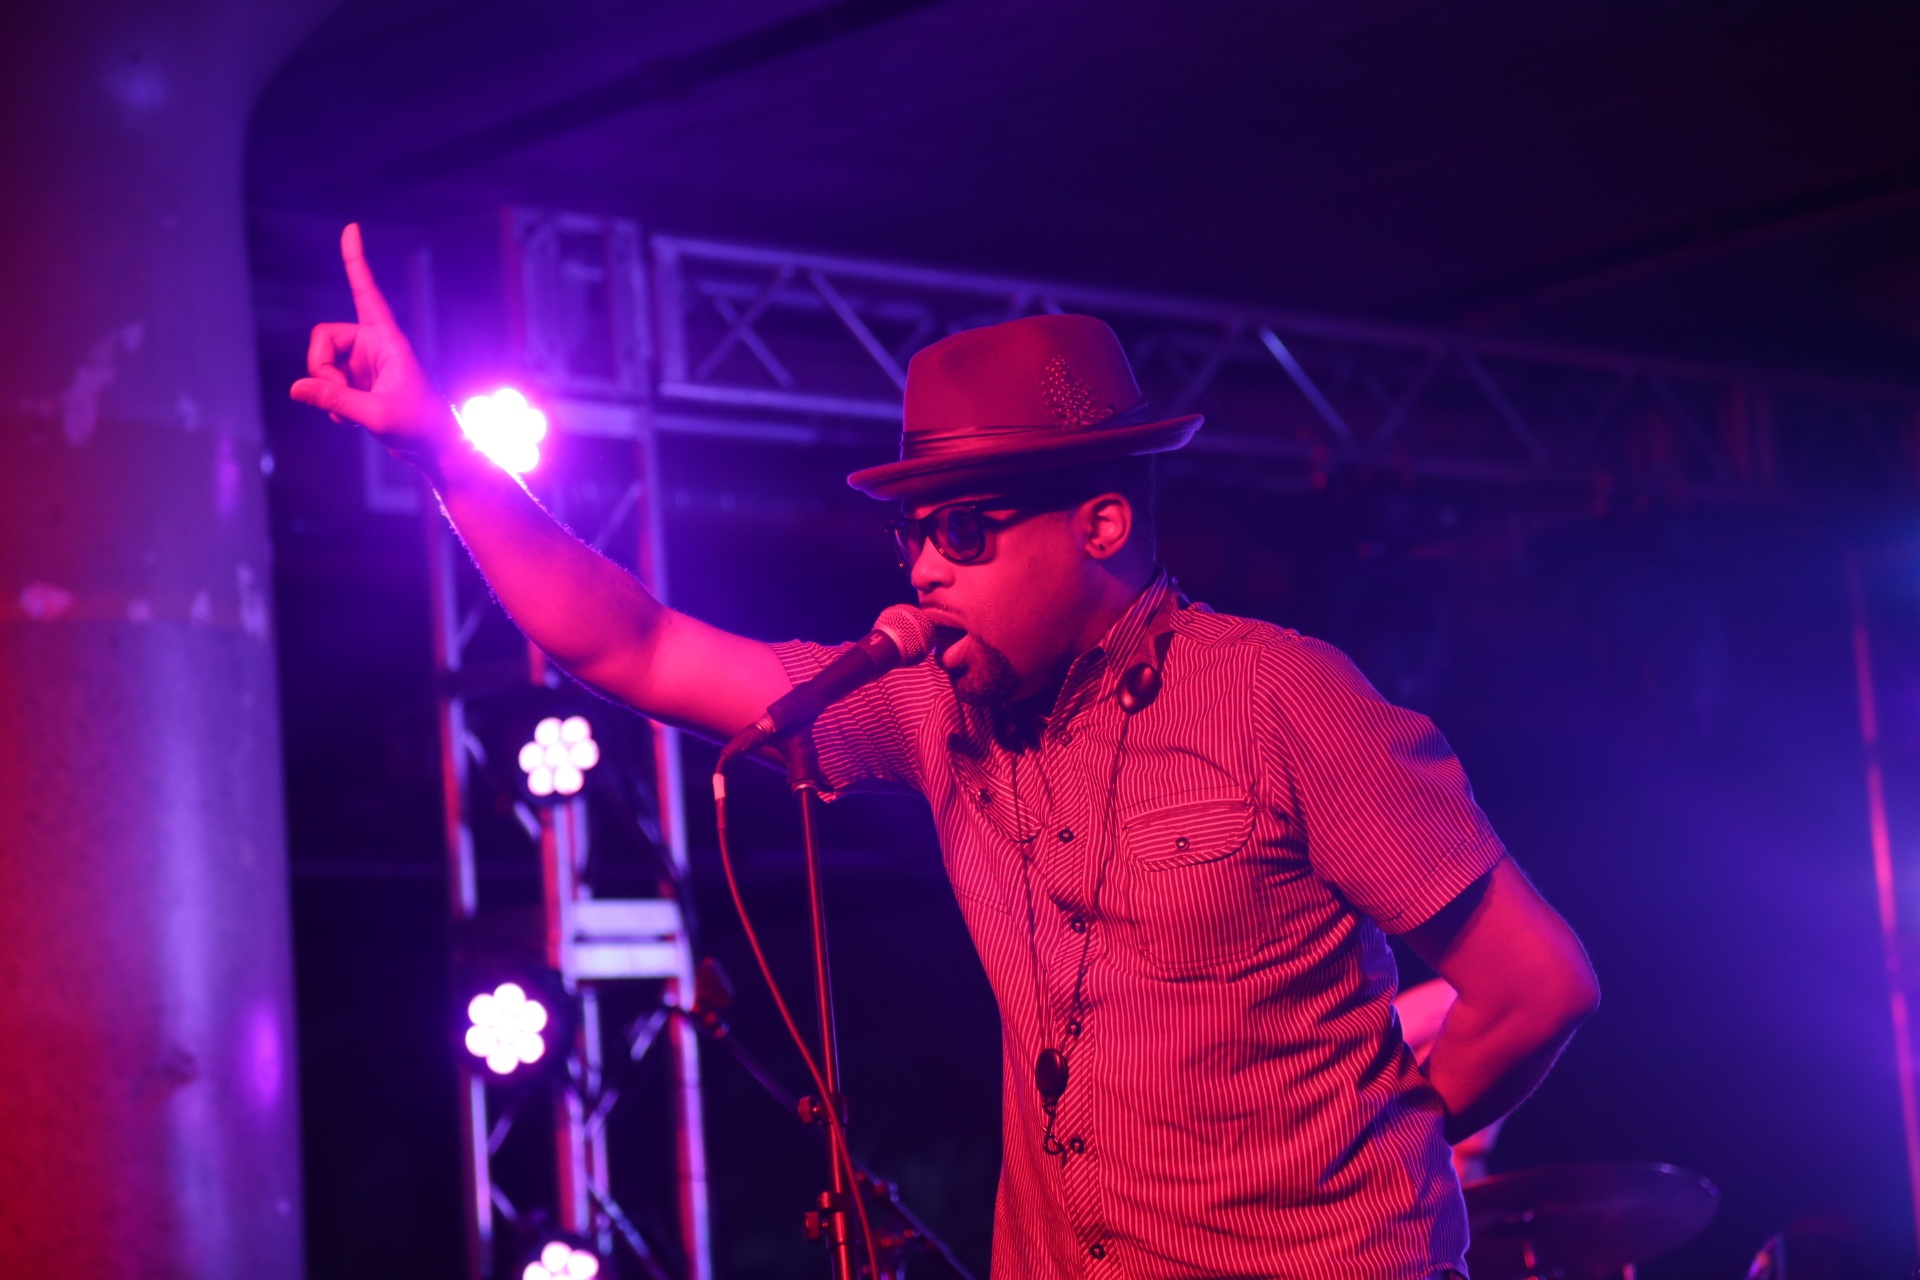
rock, music, star, concert, singer, live, show, microphone, artist, nightlife, club, performer, musician, stage, performance, bassist, singing, sound, guitarist, lead, entertainment, nightclub, performing arts, singer songwriter, rock concert